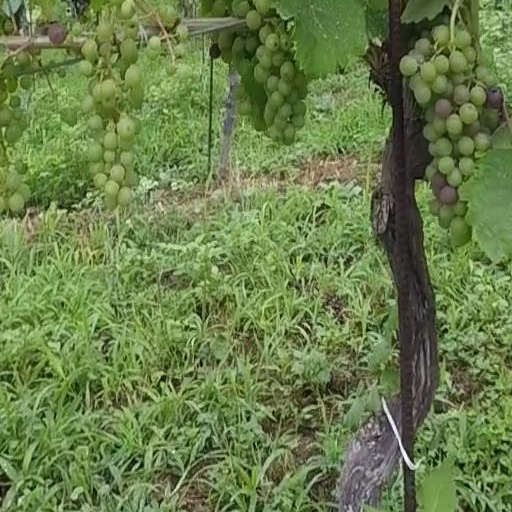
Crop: grape